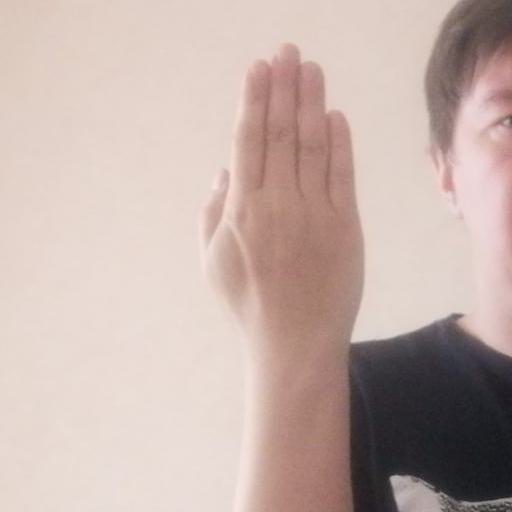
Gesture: stop_inverted